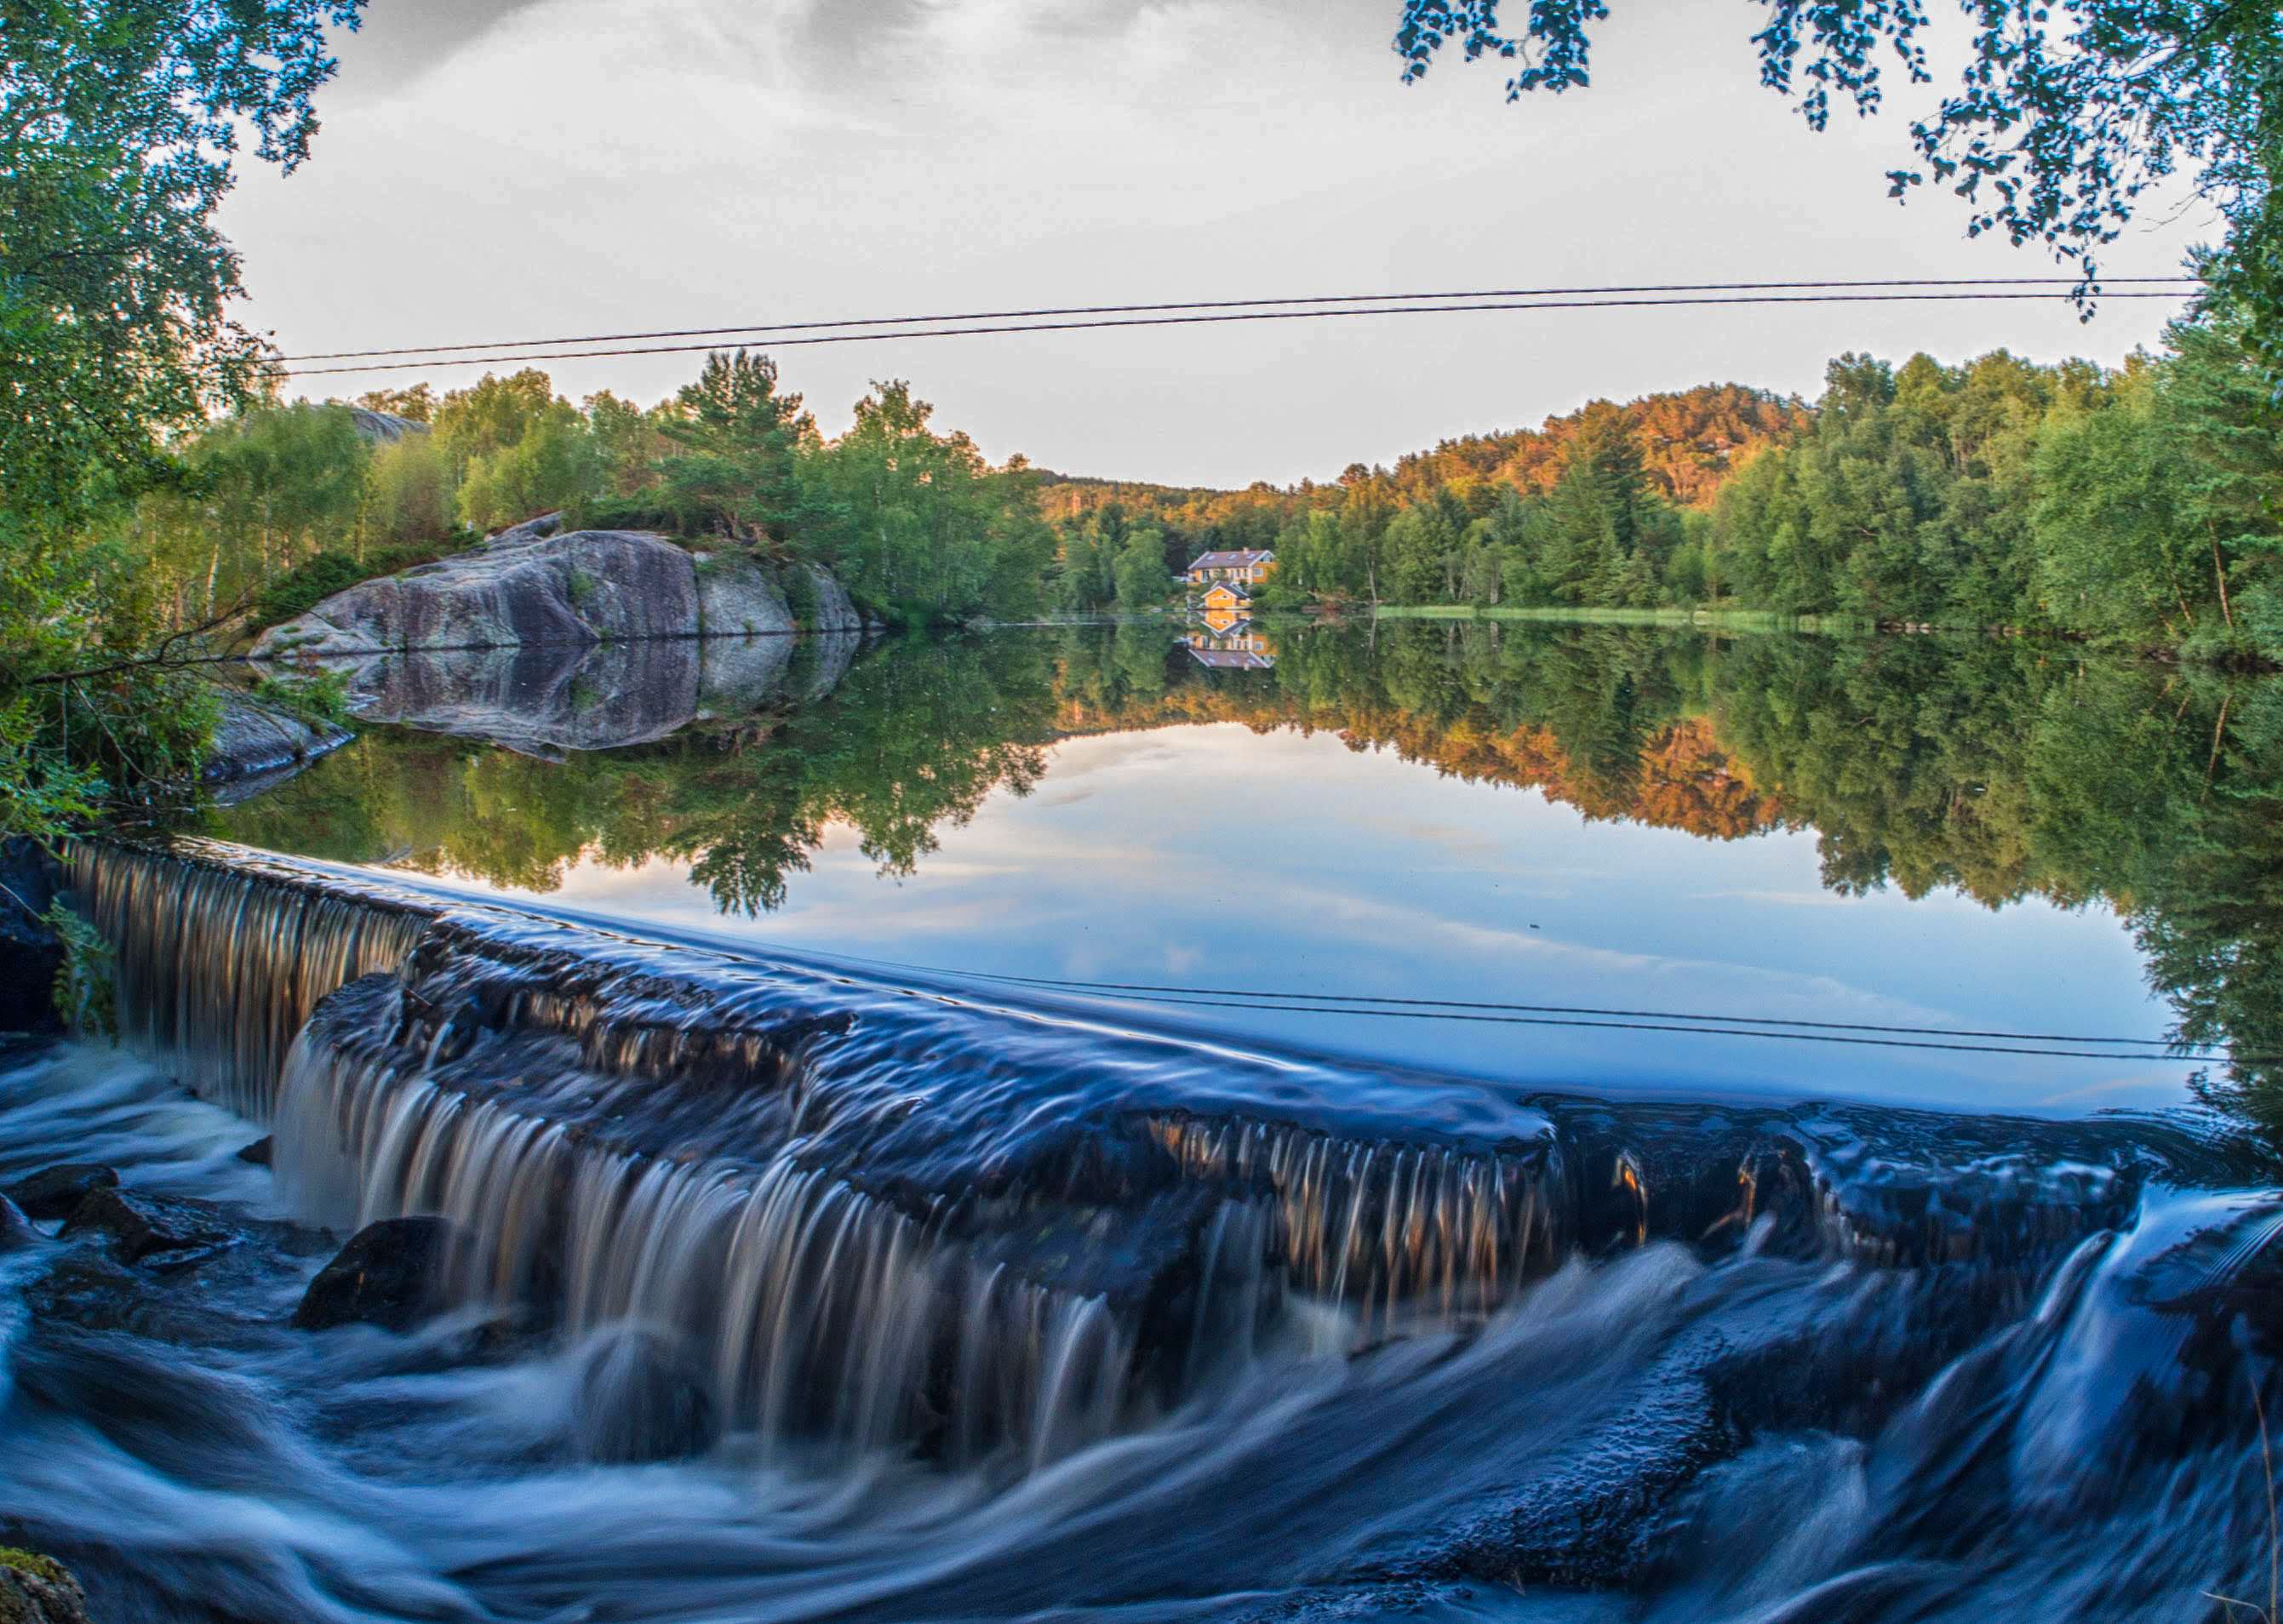
Calm waterfall
This image shows a calm hut surrounding by trees in front of it calm lake ends by a small waterfall which water is flooding smoothly , the image captured during daylight which gives us feeling of relaxation and peaceful .
It's a wide-shot taken for the full view of a lake Infront of it a small waterfall ends by a small rocks and the water flooding smoothly , there is a hut between trees , the image taken during the day and the daylight is the source of the light which makes the photo warm and calm.
Labels: Nature, Outdoors, Scenery, Landscape, Water, Plant, Vegetation, Wilderness, Tree, Jungle, Waterfall, Land, Woodland, Stream, Creek, Lake, Fir, Pond, Grove, Canal, Sky, Rock, Hut
Camera: OLYMPUS CORPORATION E-M10 Mark III
Exposure: 0.6 sec
ISO: 100